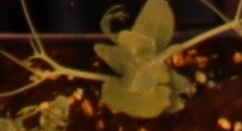
Label: Field Pea